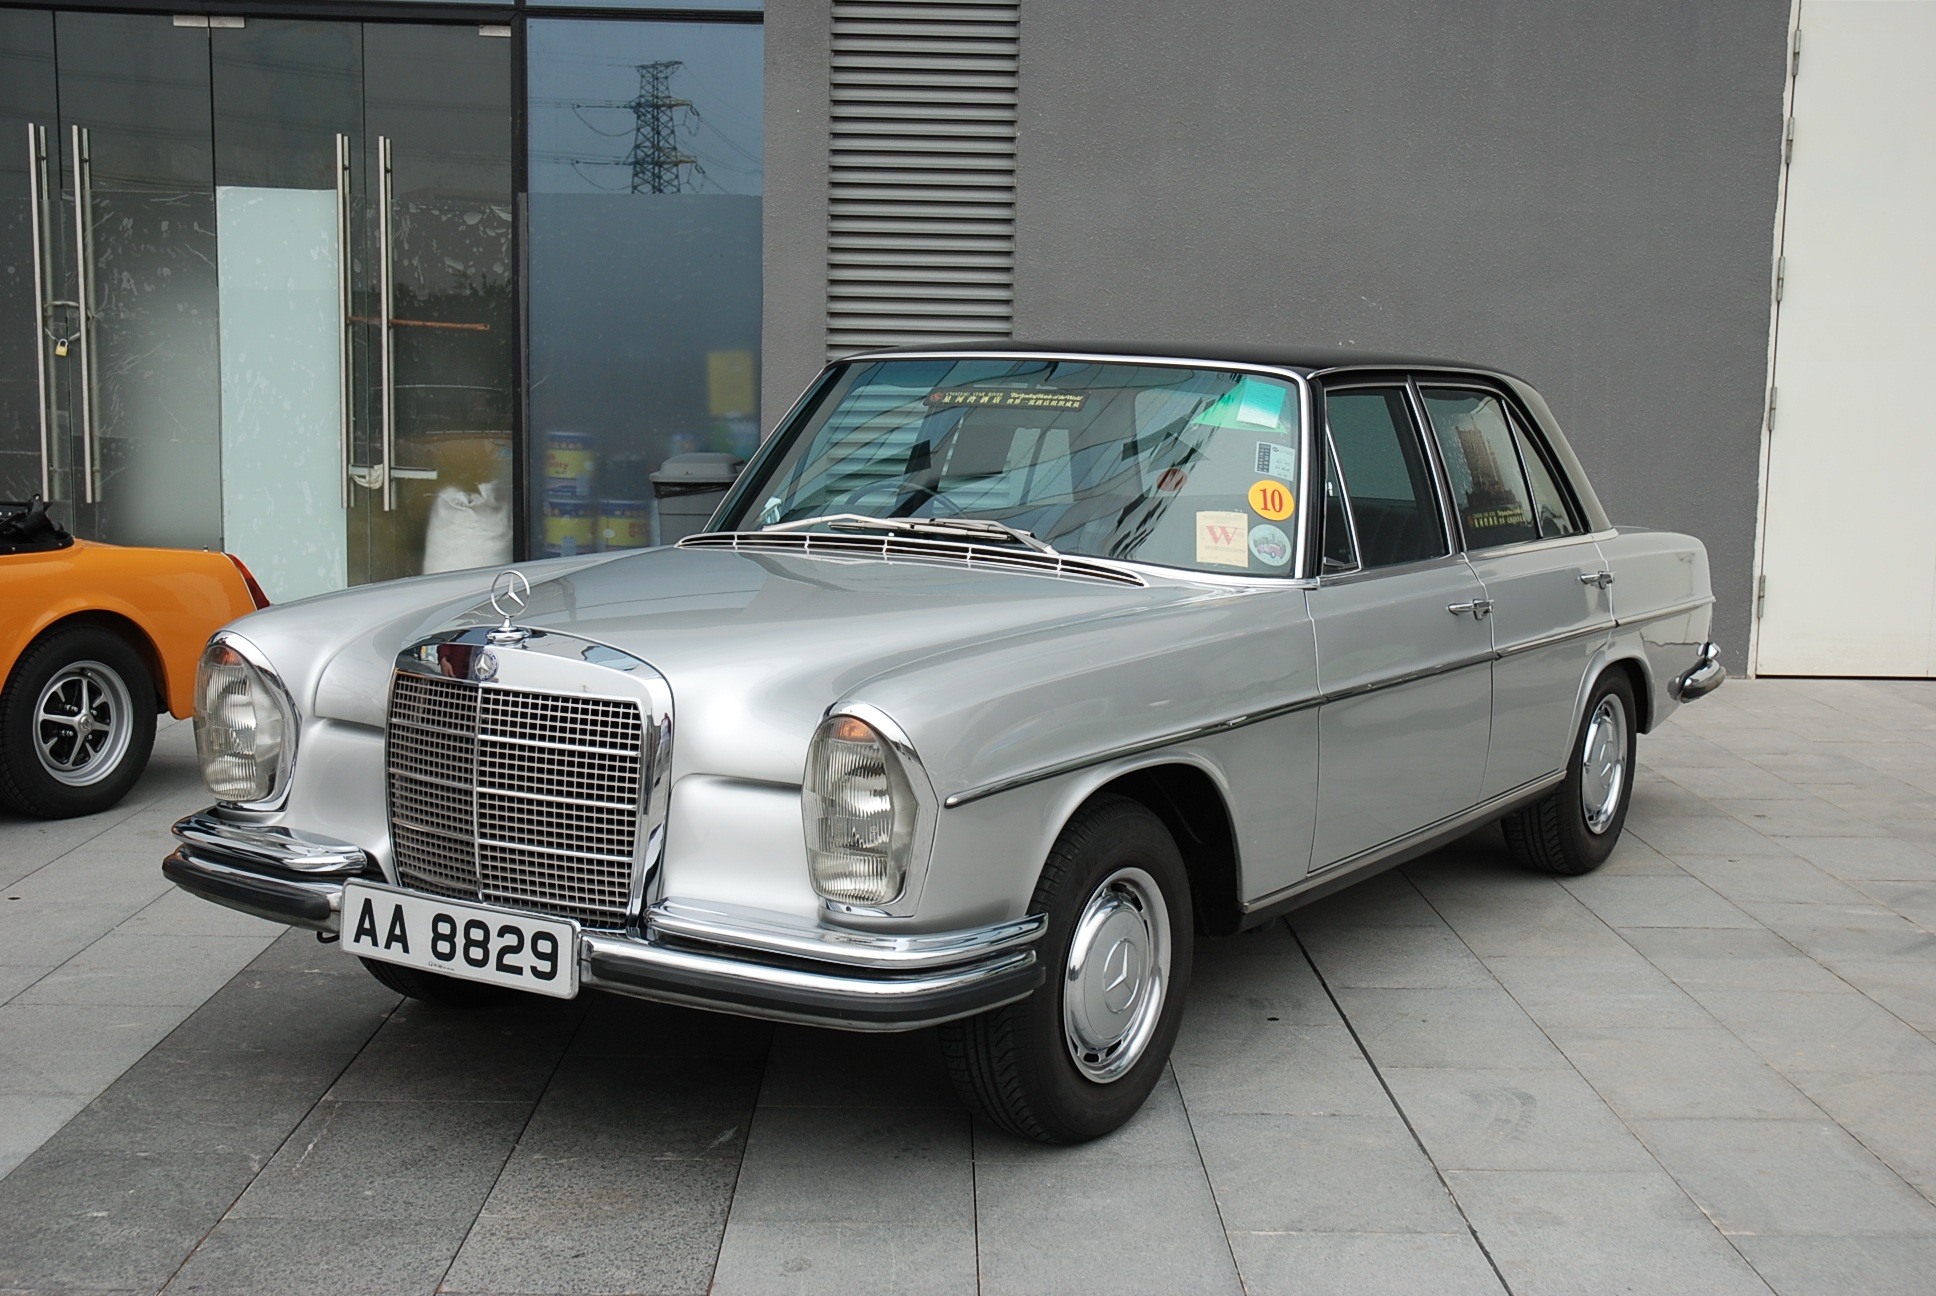
car, vehicle, classic car, vintage car, sedan, classic, convertible, mercedes benz, classic cars, antique car, land vehicle, automobile make, automotive exterior, compact car, luxury vehicle, mercedes benz w111, mercedes benz w108, mercedes benz w114, mercedes benz w112